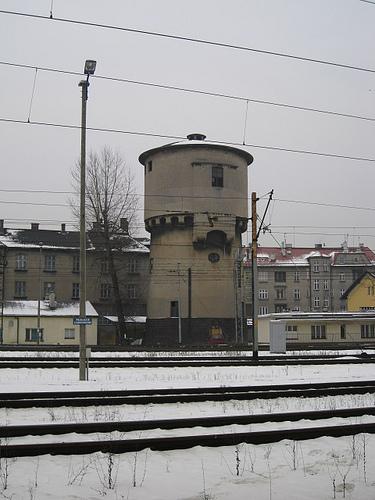
Weather: snow or frosty